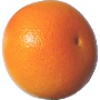
Label: Grapefruit Pink 1